Isaiah Thomas (basketball)

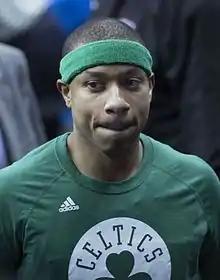
Thomas in 2017

On January 26, 2017, Thomas was named an Eastern Conference All-Star reserve for the 2017 NBA All-Star Game. He averaged 32.9 points in January, marking the third-highest monthly average in team history. On February 2, Thomas was named Eastern Conference Player of the Month for January. He led the NBA in scoring (32.9 ppg) and tied for fifth in the East in assists (6.9 apg) for the month as the Celtics went 10–4 to take over first place in the Atlantic Division. On February 15, Thomas scored 33 points in a 116–108 win over the Philadelphia 76ers. It was his 40th straight 20-point game, tying a team record set by John Havlicek during the 1971–72 season. The following day, Thomas broke Havlicek's team record with a 41st straight 20-point game; he scored 29 points in a 104–103 loss to the Chicago Bulls. With 19 points against the Atlanta Hawks on February 27, Thomas' franchise-record streak of consecutive 20-point games ended at 43. It was only the second time during the season that he did not score at least 20 points in a game.